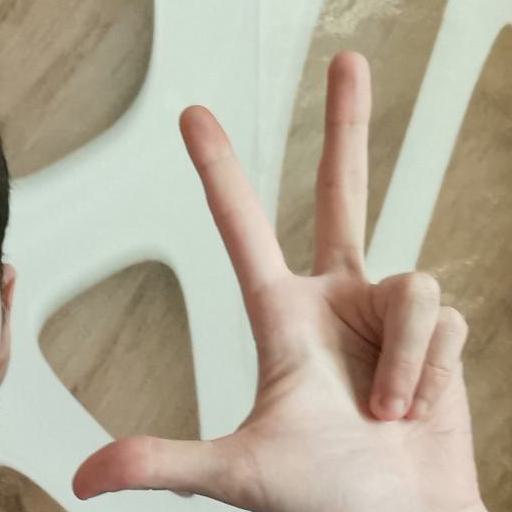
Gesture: three2